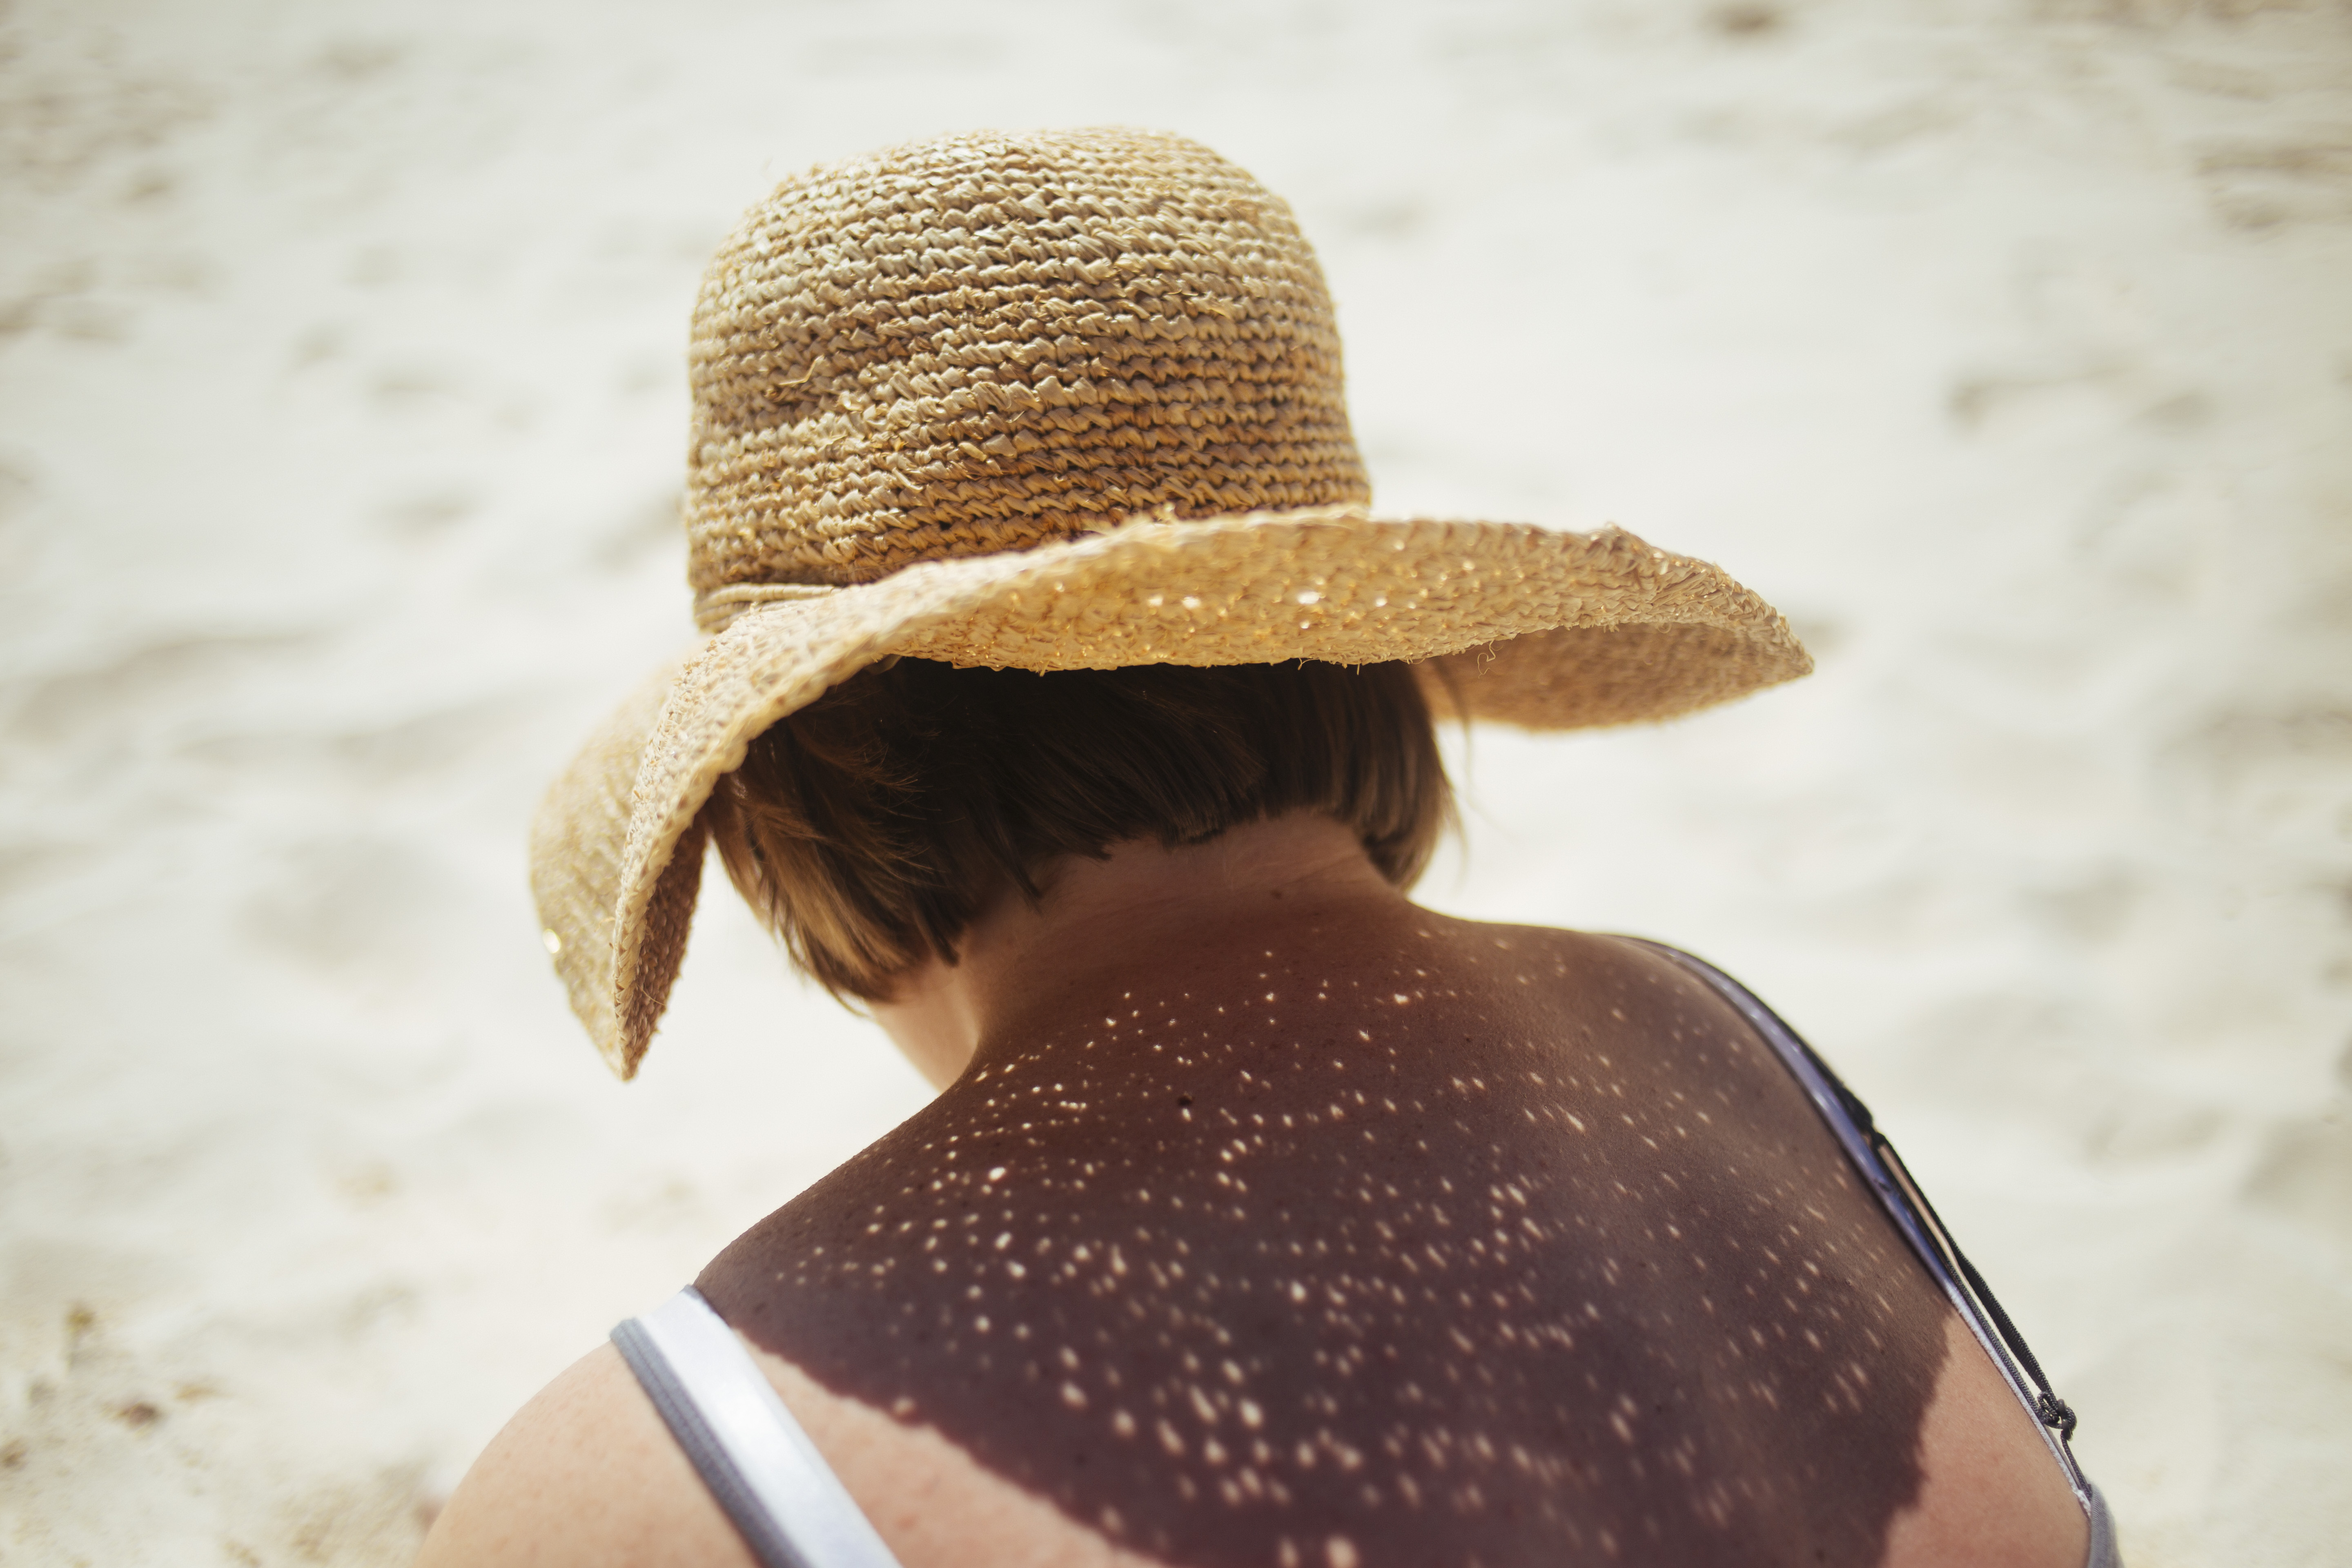
beach, sand, person, girl, woman, female, spring, hat, fashion, clothing, headgear, straw hat, close up, outdoors, cap, head, skin, beauty, cowboy hat, fashion accessory, sunhat